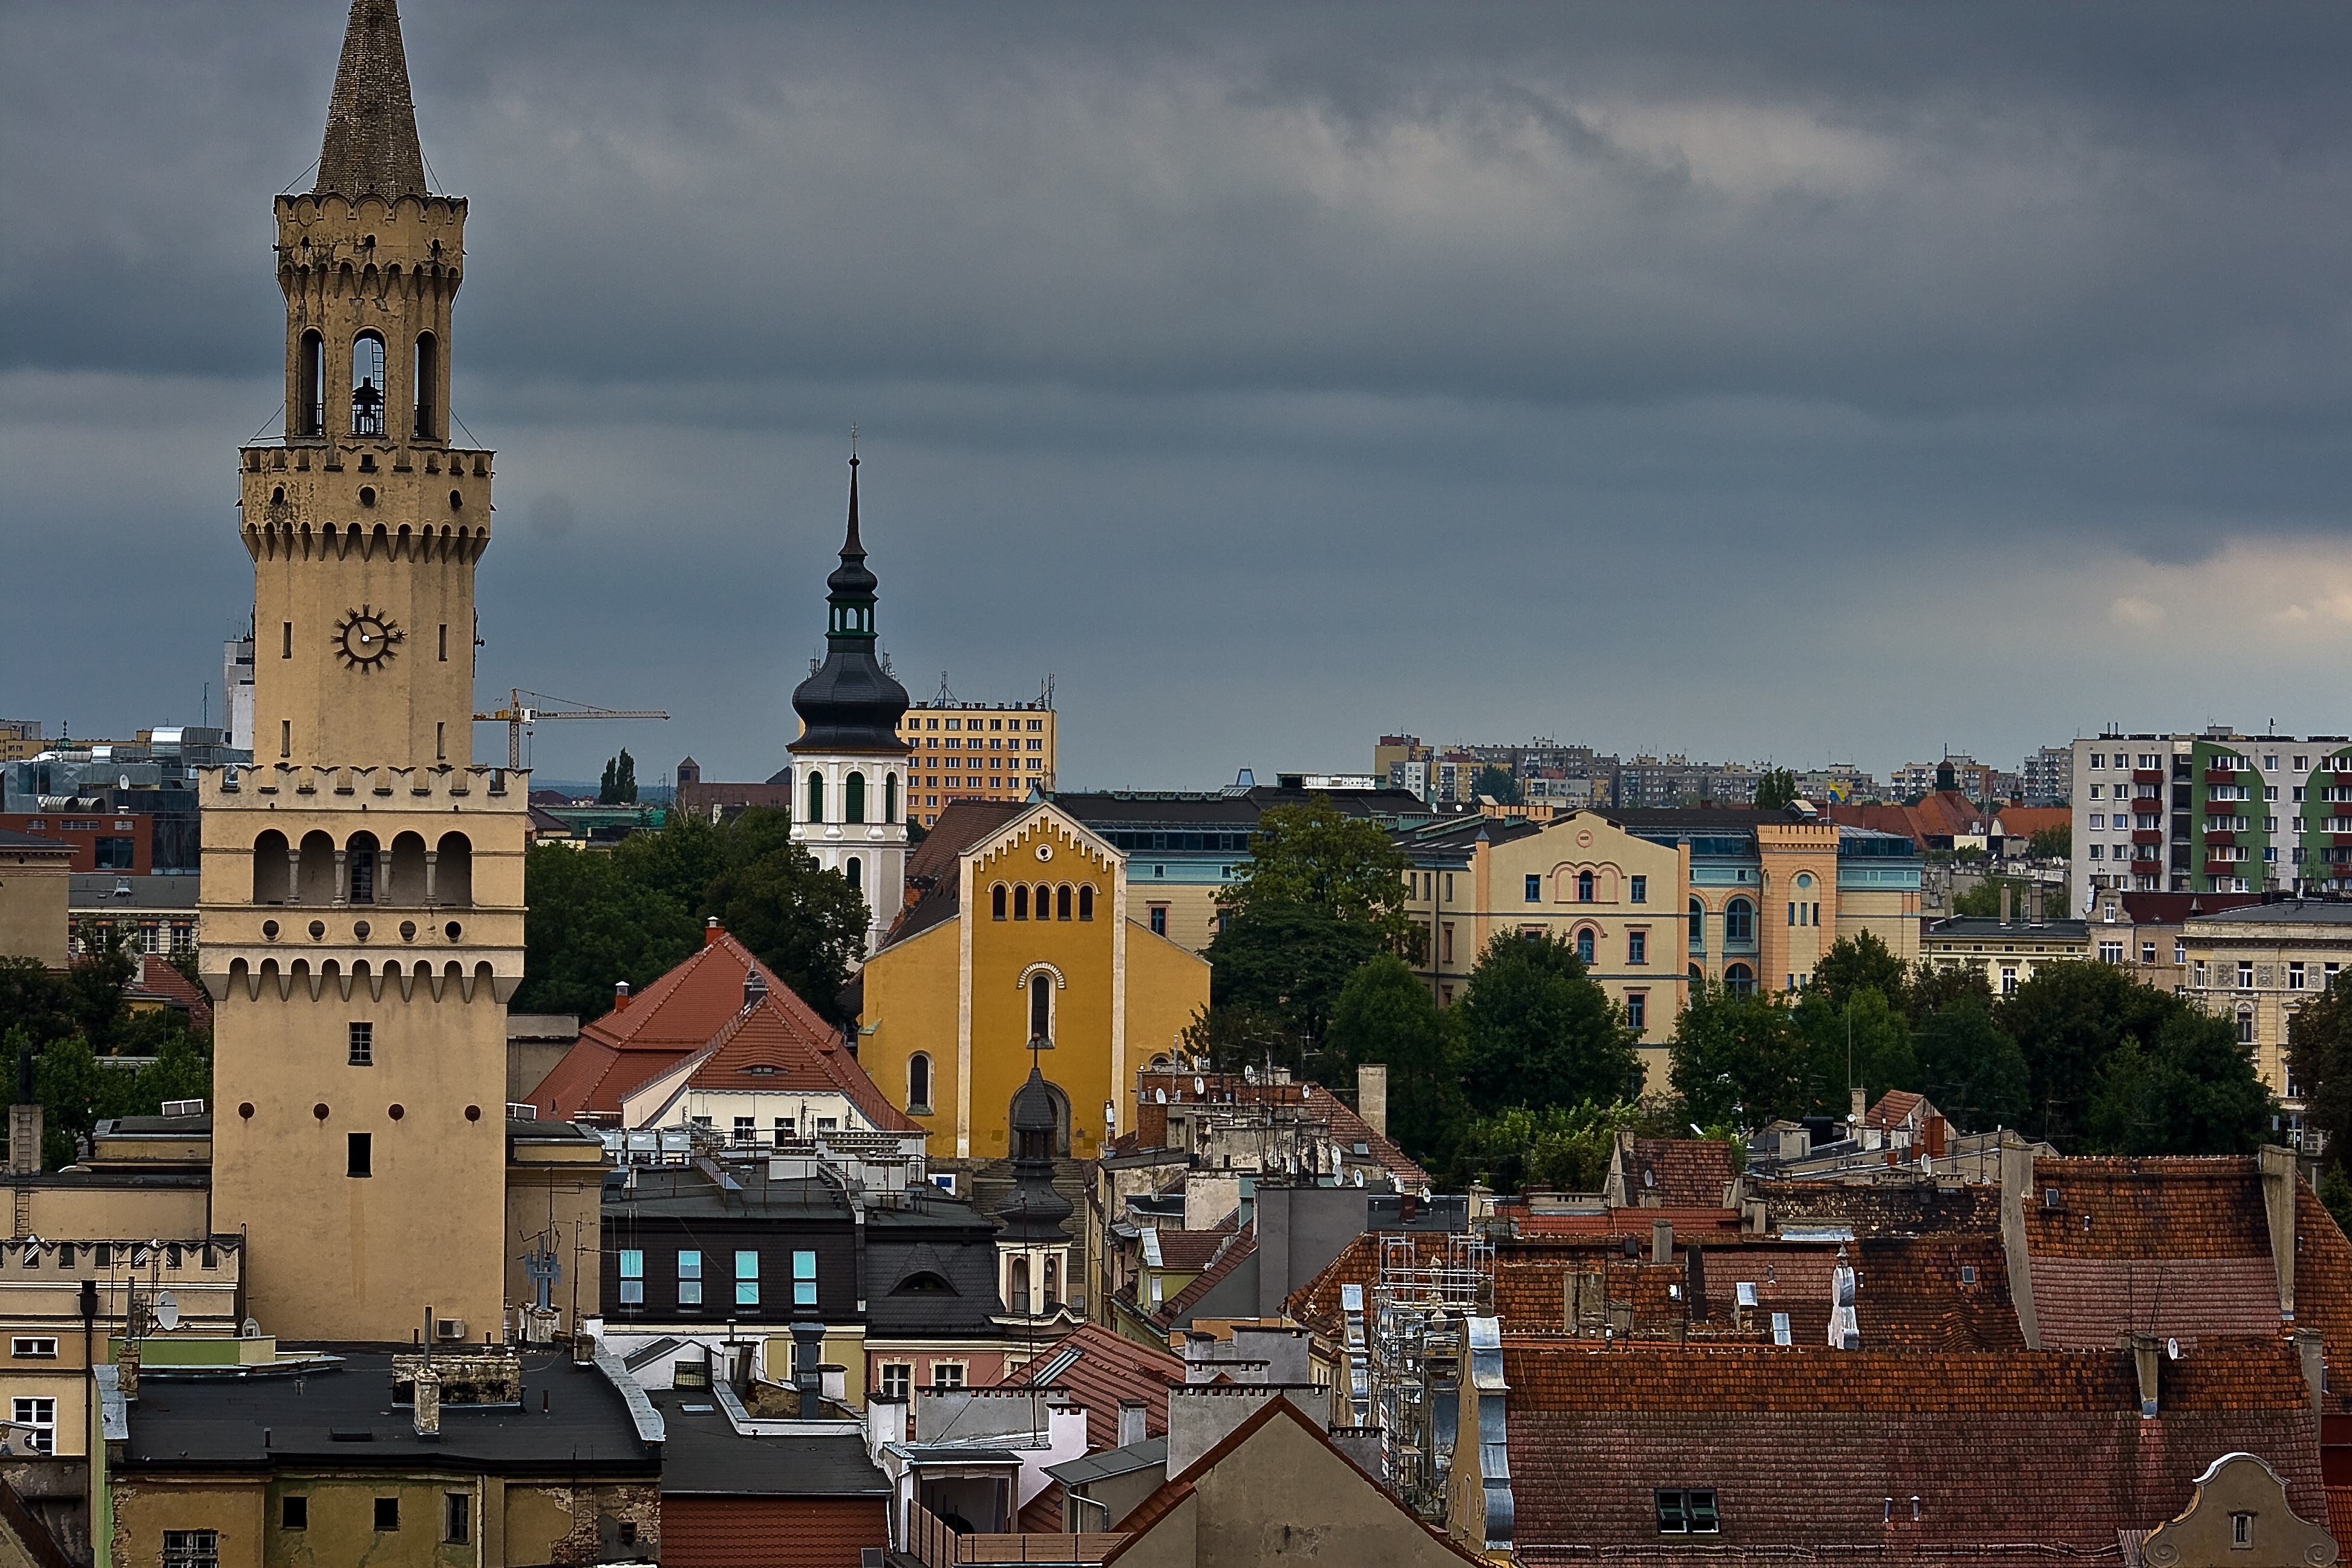
skyline, town, building, city, cityscape, panorama, downtown, evening, tower, landmark, church, cathedral, place of worship, town square, silesia, opole, urban area, human settlement